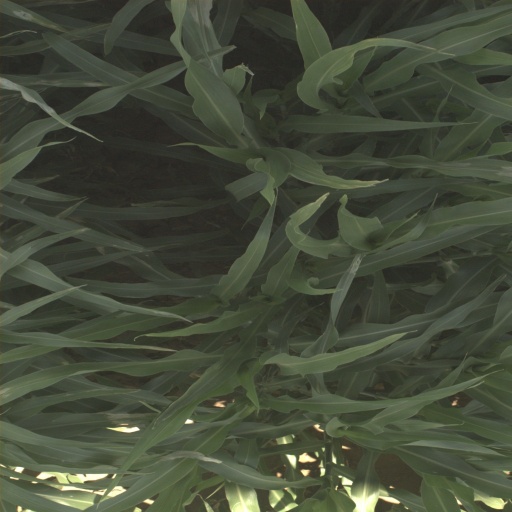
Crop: sorghum